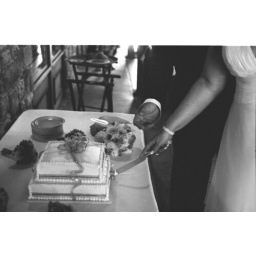
it was oatmeal cake, with red raspberry filling. Like a thumbprint cookie, but in cake form. It was sooooo yummy.